Acanthurus albipectoralis

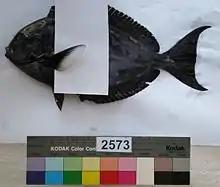
"Acanthurus albipectoralis" (with paper to show white fin)

Acanthurus albipectoralis, the whitefin surgeonfish, is a species of marine ray-finned fish belonging to the family Acanthuridae, the surgeonfishes, unicornfishes and tangs. This species is found in the Western Pacific Ocean.